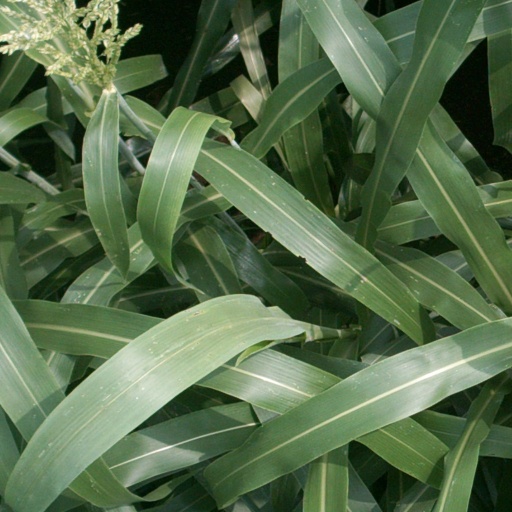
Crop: sorghum